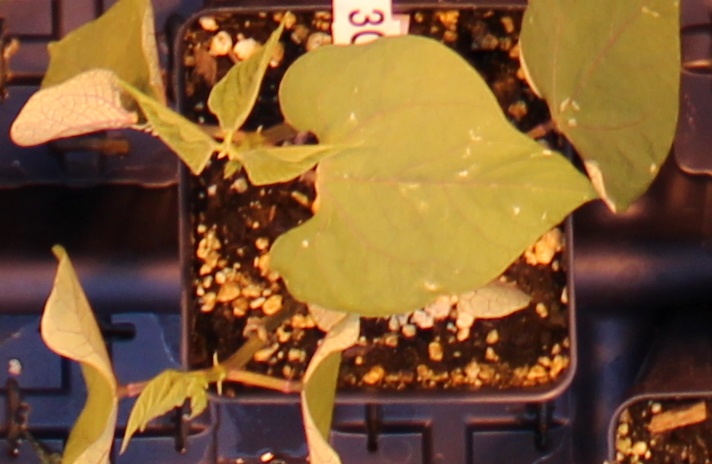
Label: Blackbean